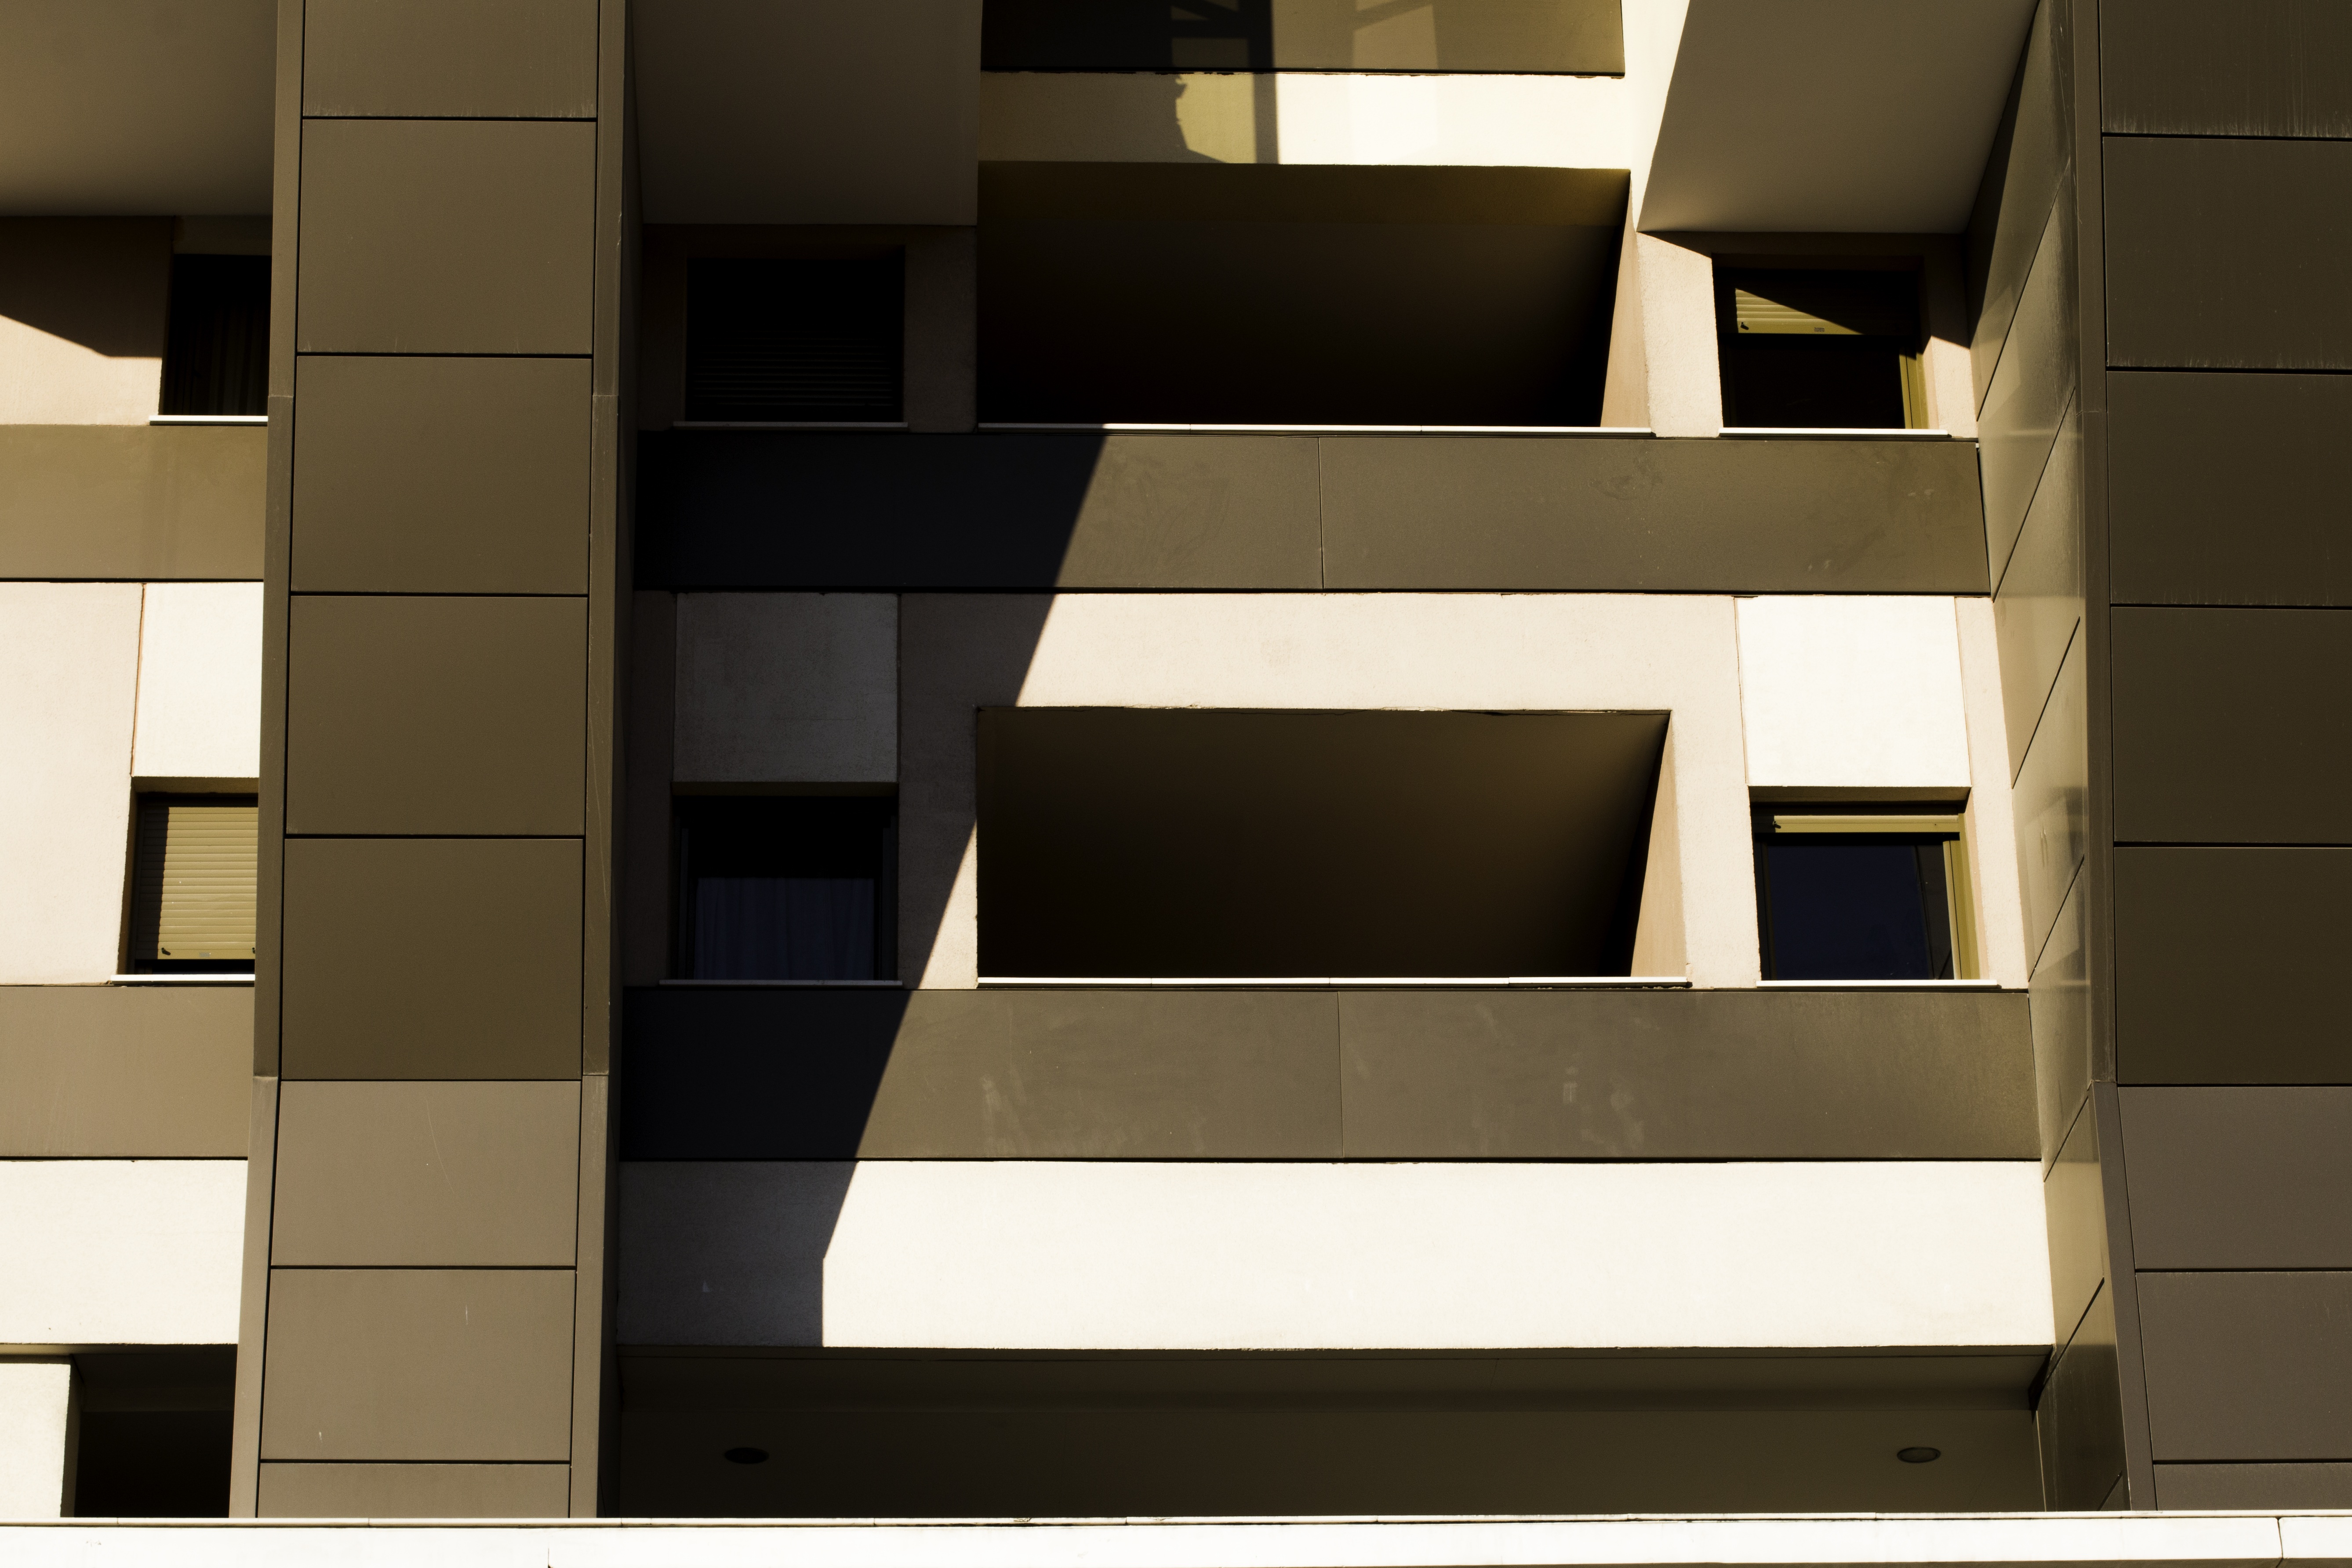
window, building, color, brown, shelf, living room, furniture, room, straight, interior design, bookcase, design, shelving, cupboard, cabinetry